Khabikki Lake

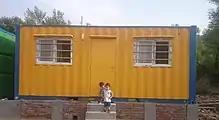
Residence at Khabikki Lake

Khabikki is also the name of a neighboring village. Boats are available, and there are two places to stay. A recreational resort has been established by the Tourism Development Corporation of Punjab with all necessary facilities and quick access to the resort from the main road.